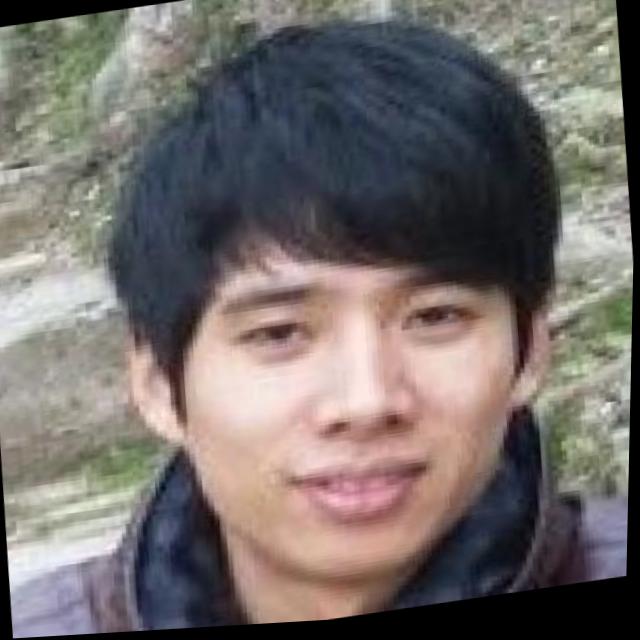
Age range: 21-44